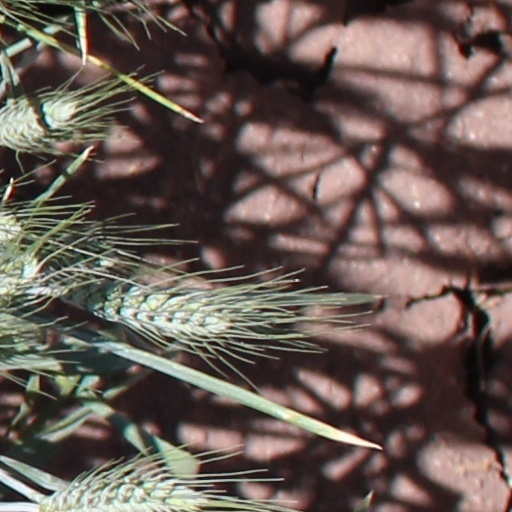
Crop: wheat